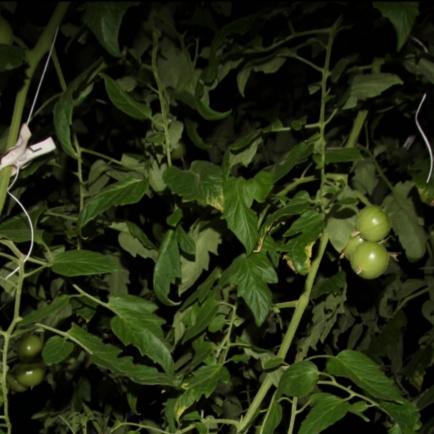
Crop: tomato